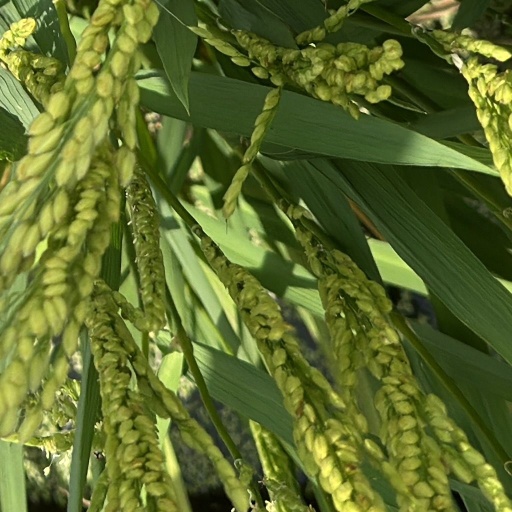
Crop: rice